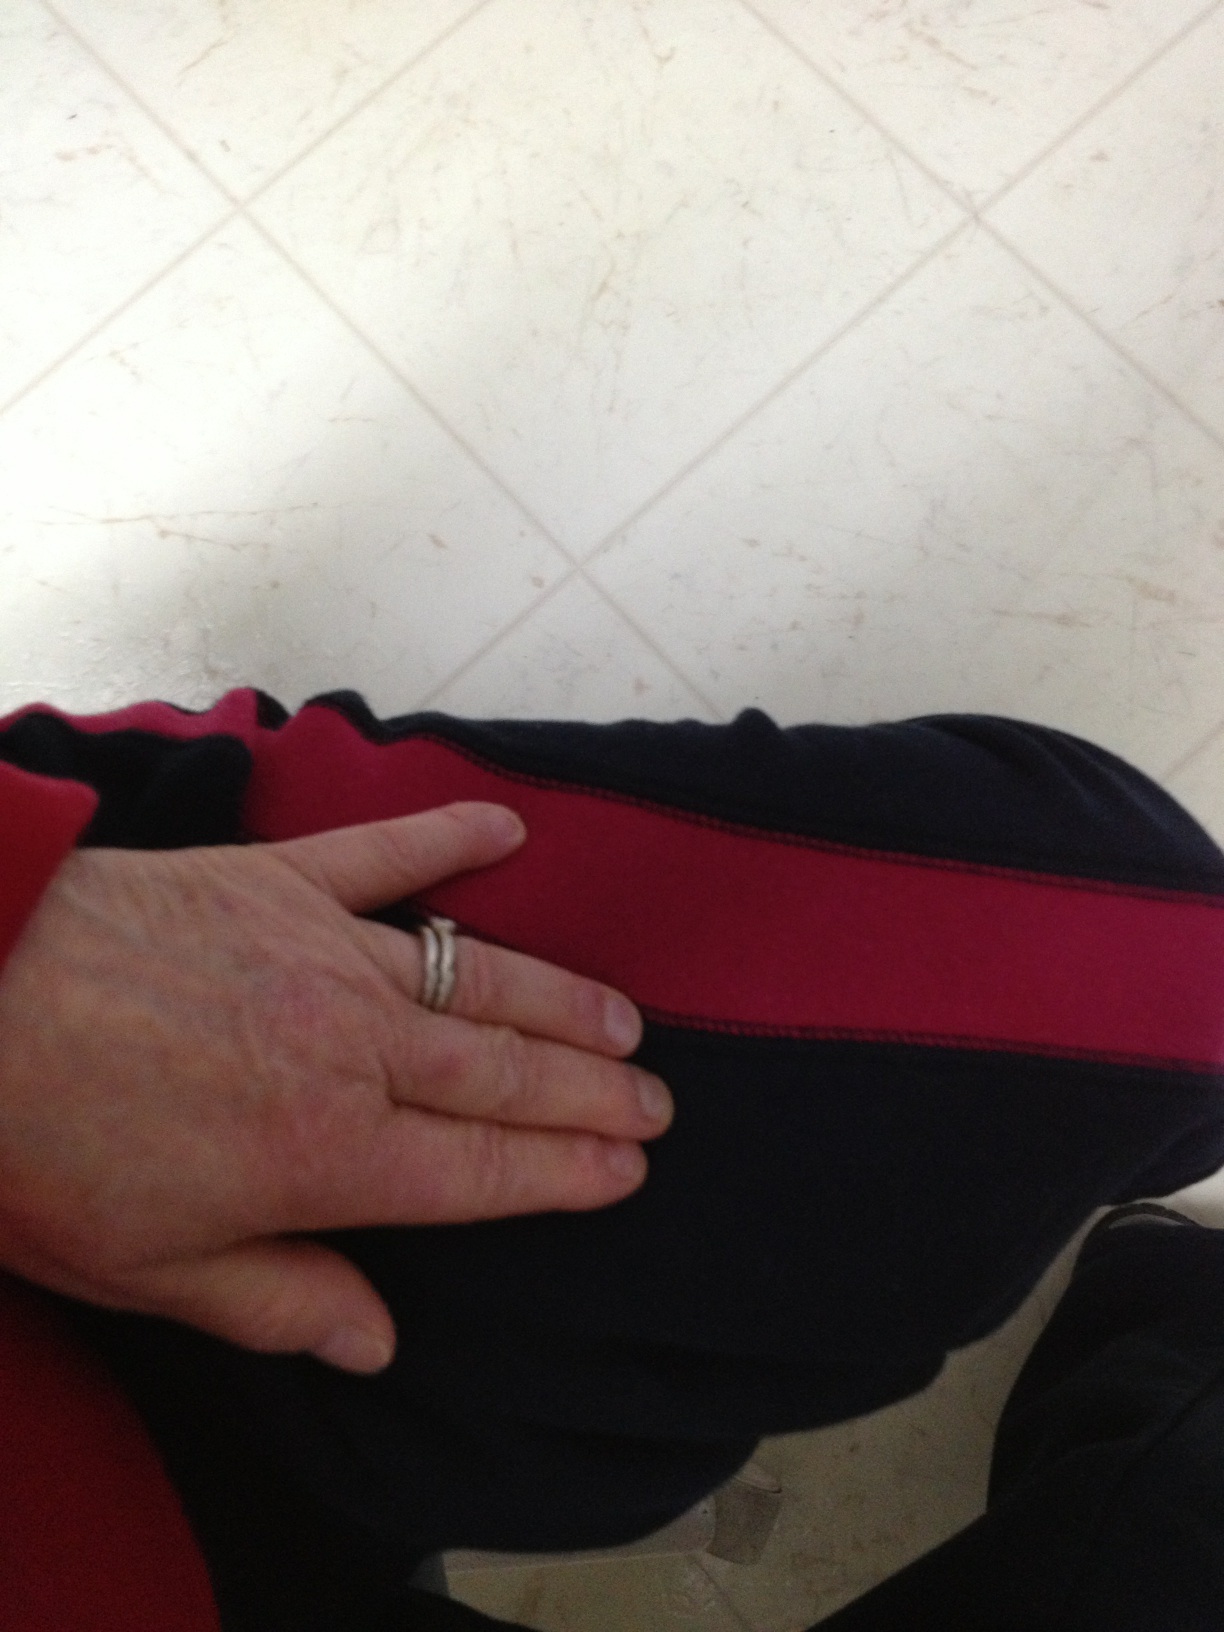Question: What color are the stripes?
Answer: red